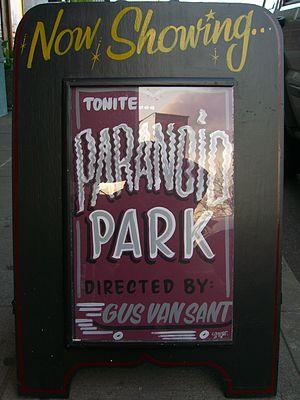
Paranoid Park est un film dramatique franco-américain écrit et réalisé par Gus Van Sant. Le film est tiré d'un roman du même nom écrit par Blake Nelson et qui se déroule à Portland en Oregon. Gabe Nevins y interprète un adolescent skateboarder qui tue accidentellement un agent de sécurité.